Ricardo Quaresma

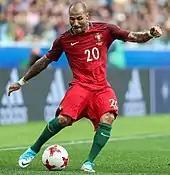
Quaresma in action against Mexico at the 2017 Confederations Cup in Russia

In February 2007, Quaresma appeared in a friendly against Brazil at the Emirates Stadium, providing an assist in the 2–0 win and being named man of the match. On 24 March, he scored his first goal for the national team in their 4–0 defeat of Belgium in the UEFA Euro 2008 qualifiers, held in his home town. Picked for the finals in Austria and Switzerland, he replaced Simão Sabrosa for the last ten minutes of the second group match against the Czech Republic, scoring in stoppage time to contribute to a 3–1 win. He started the next match, a 0–2 loss to hosts Switzerland, when nine of the 11 regular starters were rested.